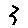
Label: 3